Tokyo Monorail

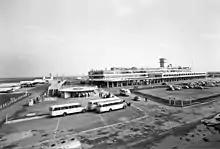
Haneda Airport in the 1950s

Tokyo's Haneda Airport had emerged as the country's international gateway by the time Japan's commercial aviation industry recovered from the Second World War in the early 1950s. In 1959, the airport recorded approximately 910,000 total passengers and expected many more for the coming 1964 Summer Olympics. That same year, the government unveiled a plan for a central Tokyo-to-airport rail link. Opponents of the rail line briefly countered with a proposal to extend the Tokyo Expressway instead, but fears that this would only worsen vehicular congestion led to a preference for rail.